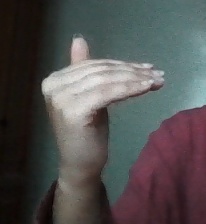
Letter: khaa